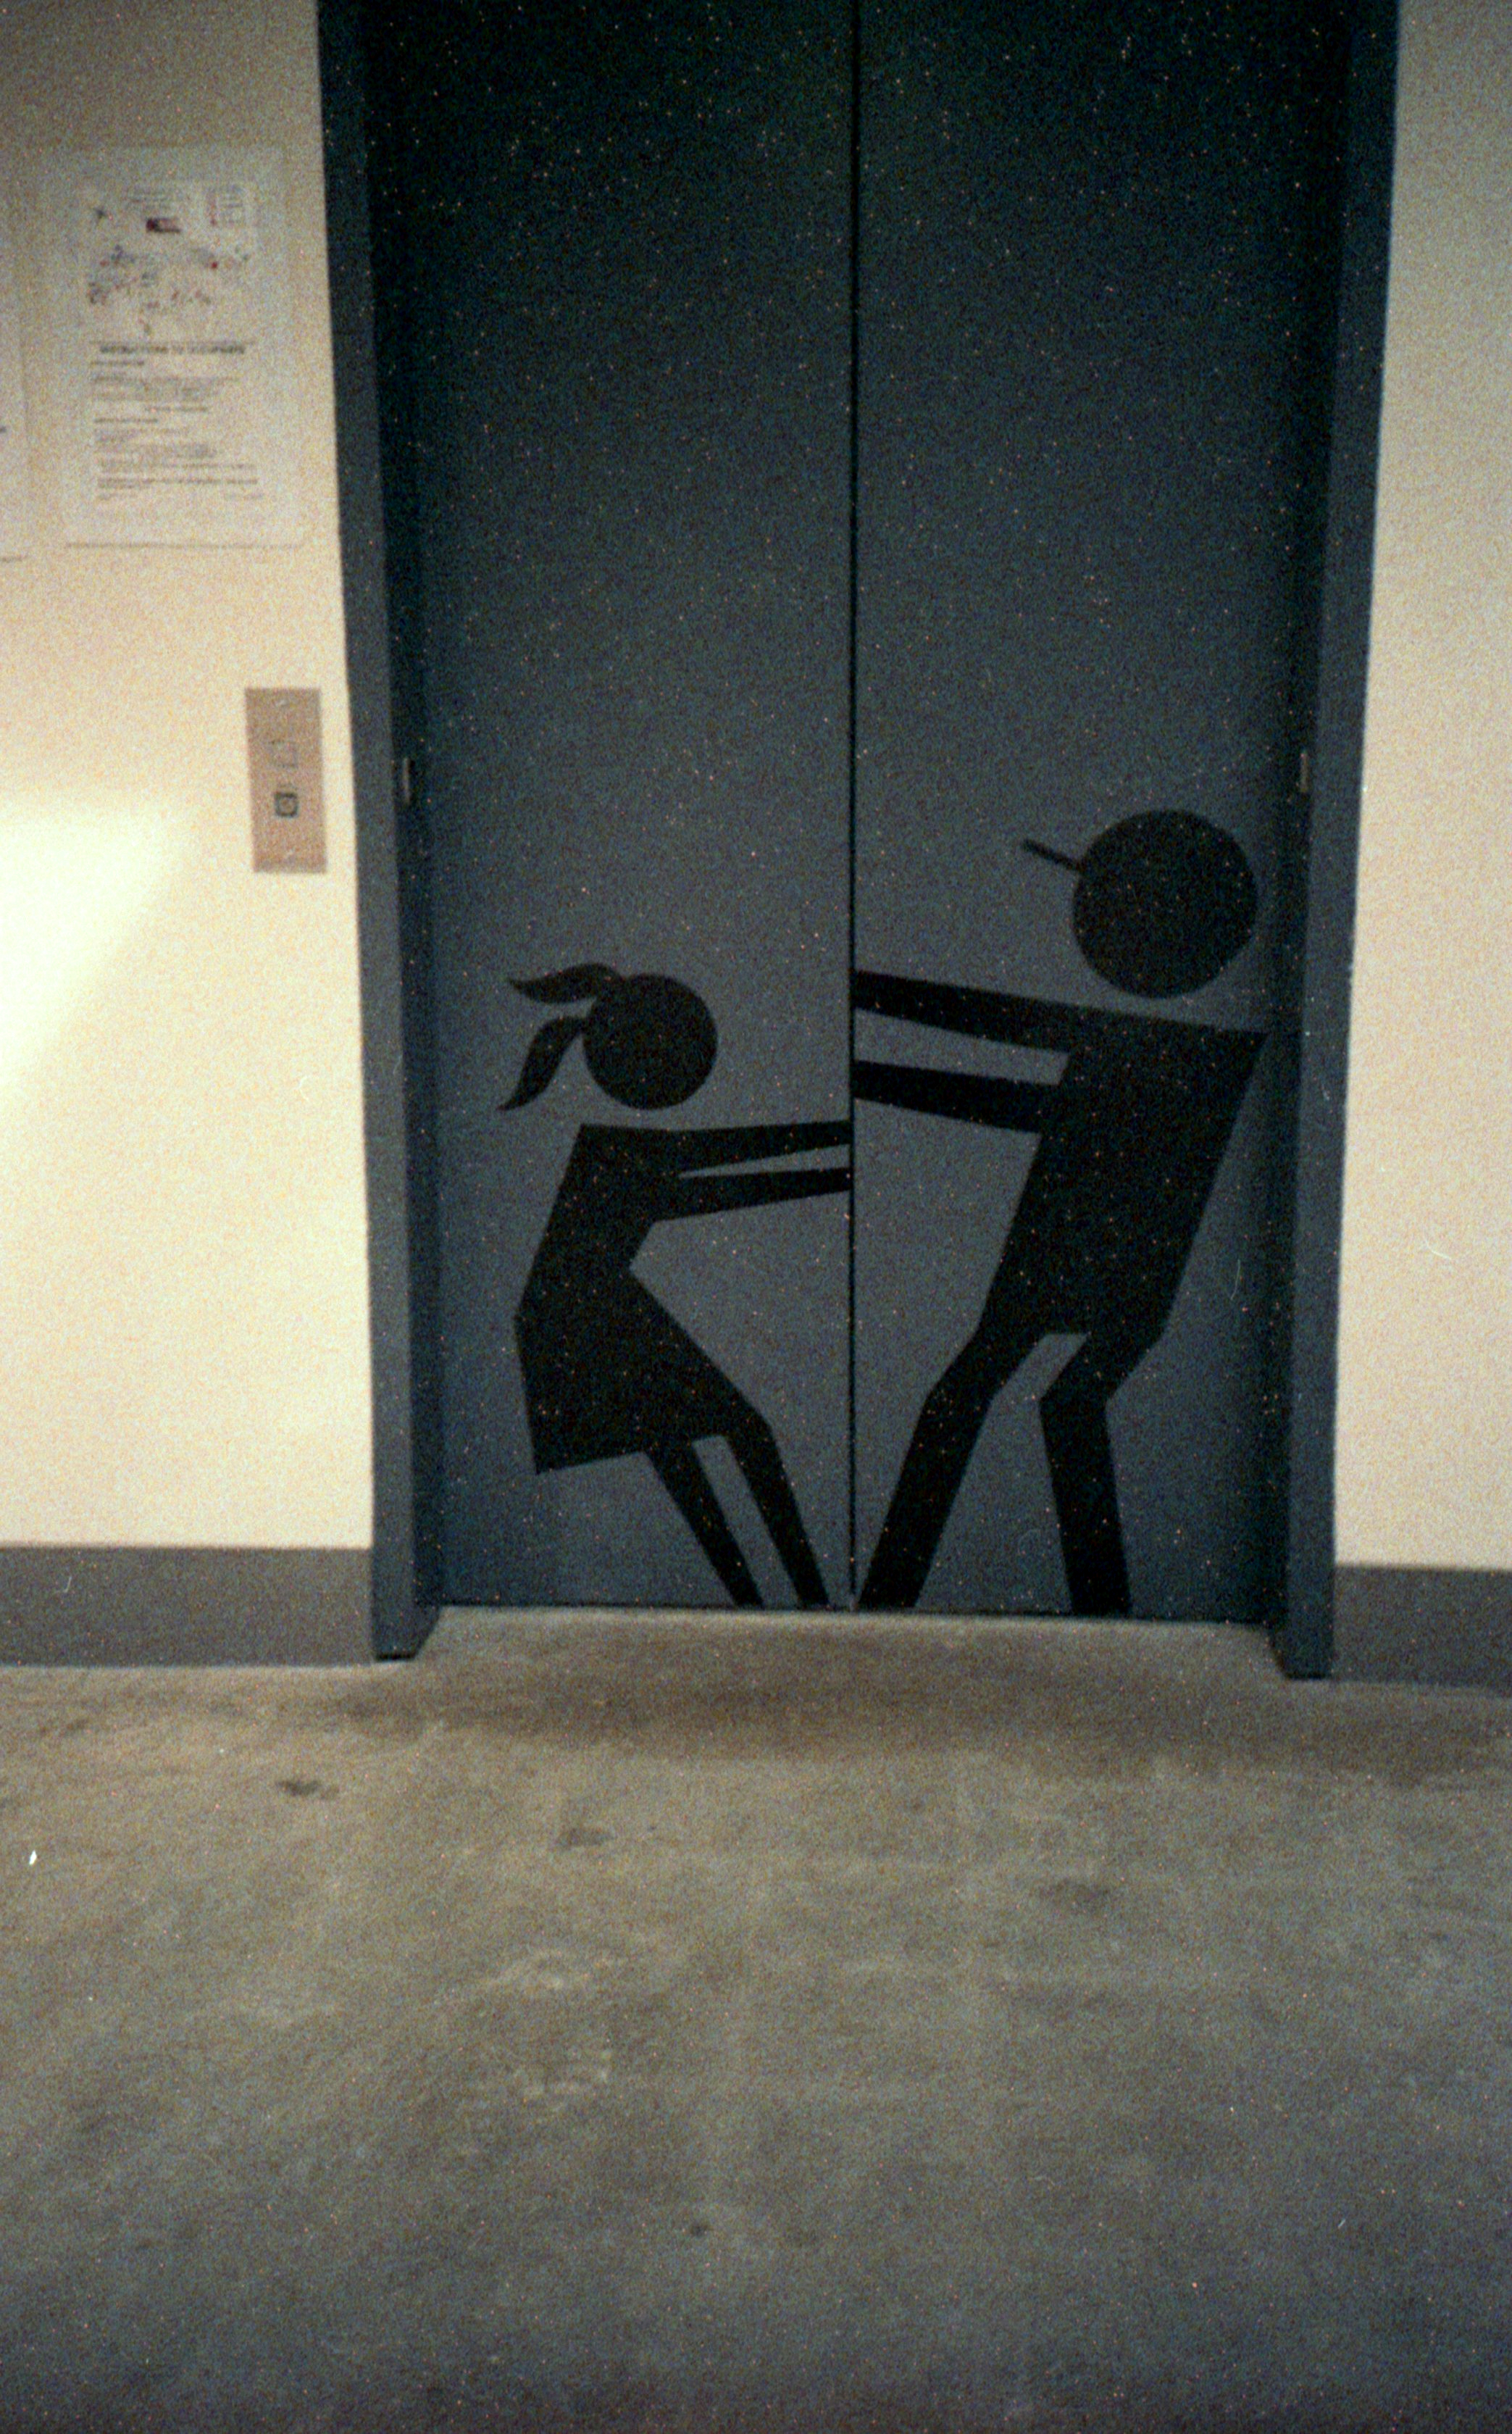
wall, black, furniture, door, art, shape